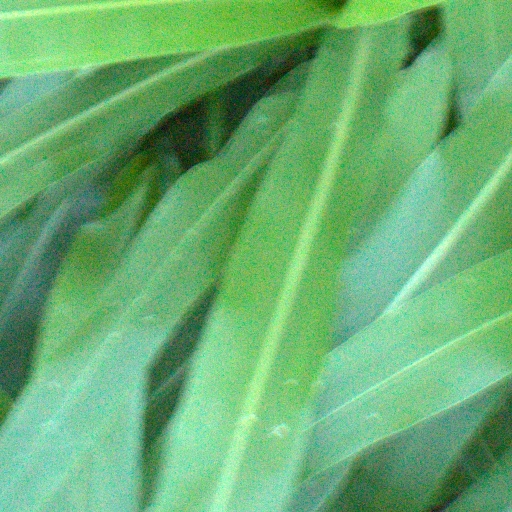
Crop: sorghum